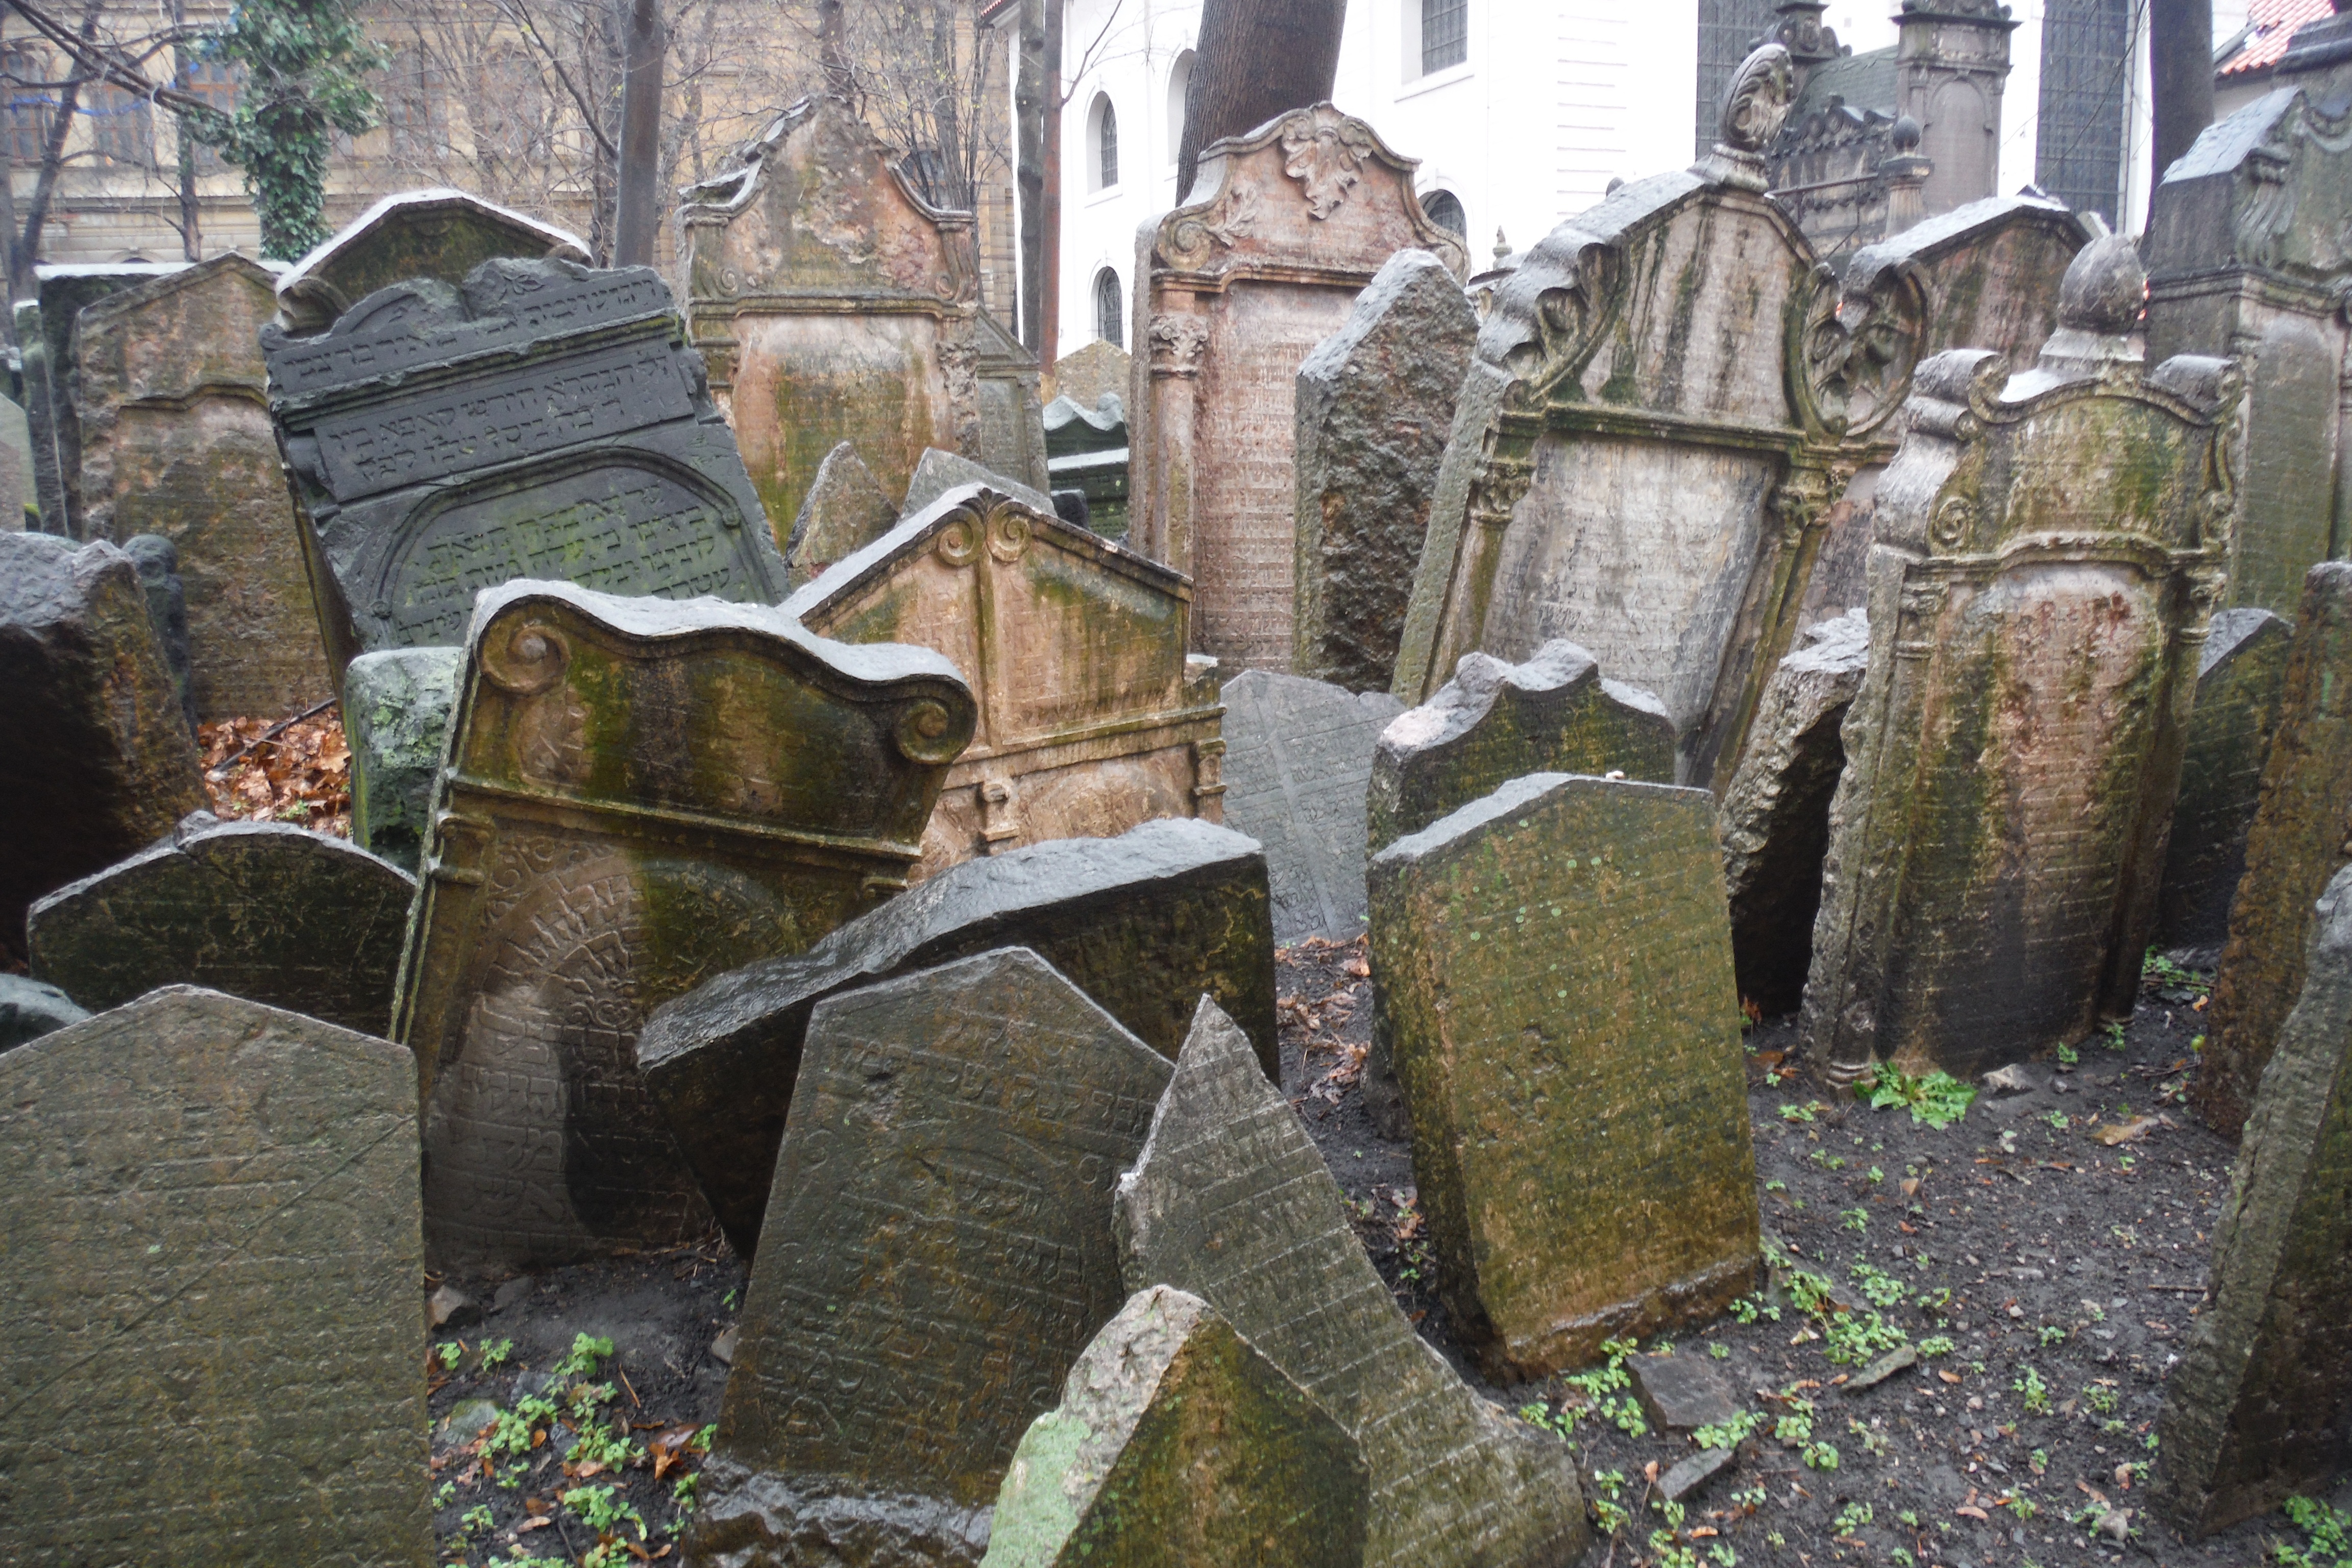
prague, cemetery, grave, sculpture, art, ruins, headstone, jewish, ancient history